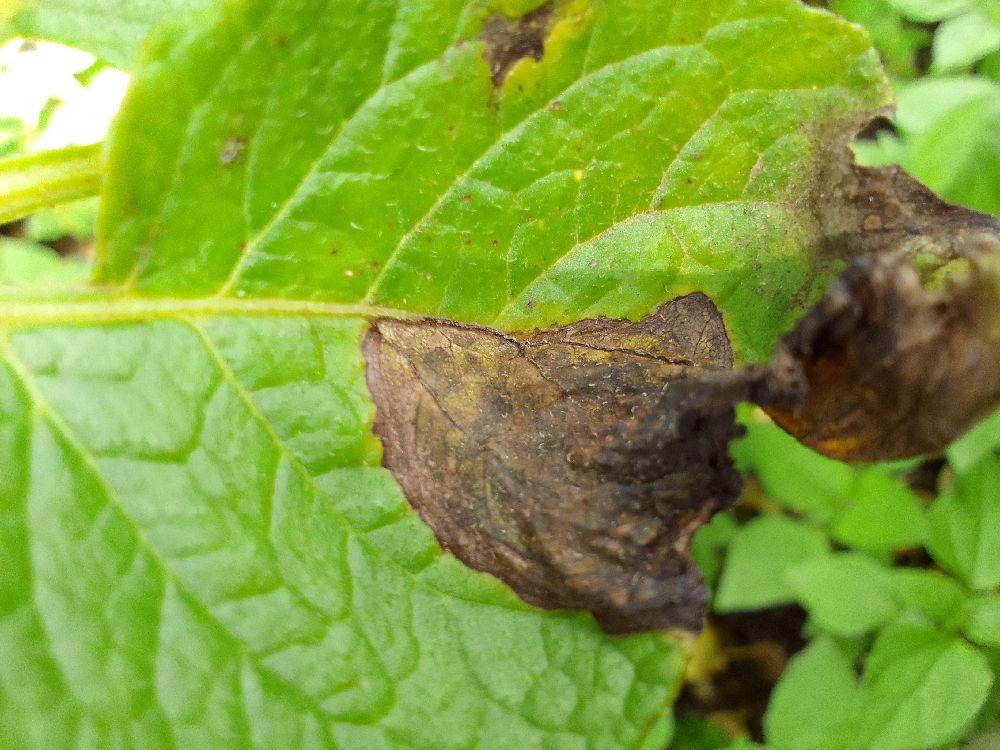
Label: Late blight